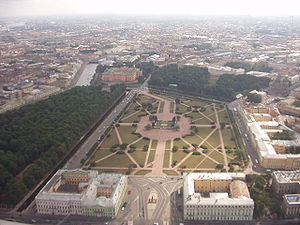
Administrativ inddeling af Sankt Petersborg / Tsentralnyj rajon
Marsmarken i det centrale Sankt Petersborg.
Den føderale by Sankt Petersborg i Rusland er administrativt inddelt i 18 rajoner, der igen er opdelt i 111 bydele: 81 bymæssige okruger, 9 byer og 21 landsbybebyggelser.